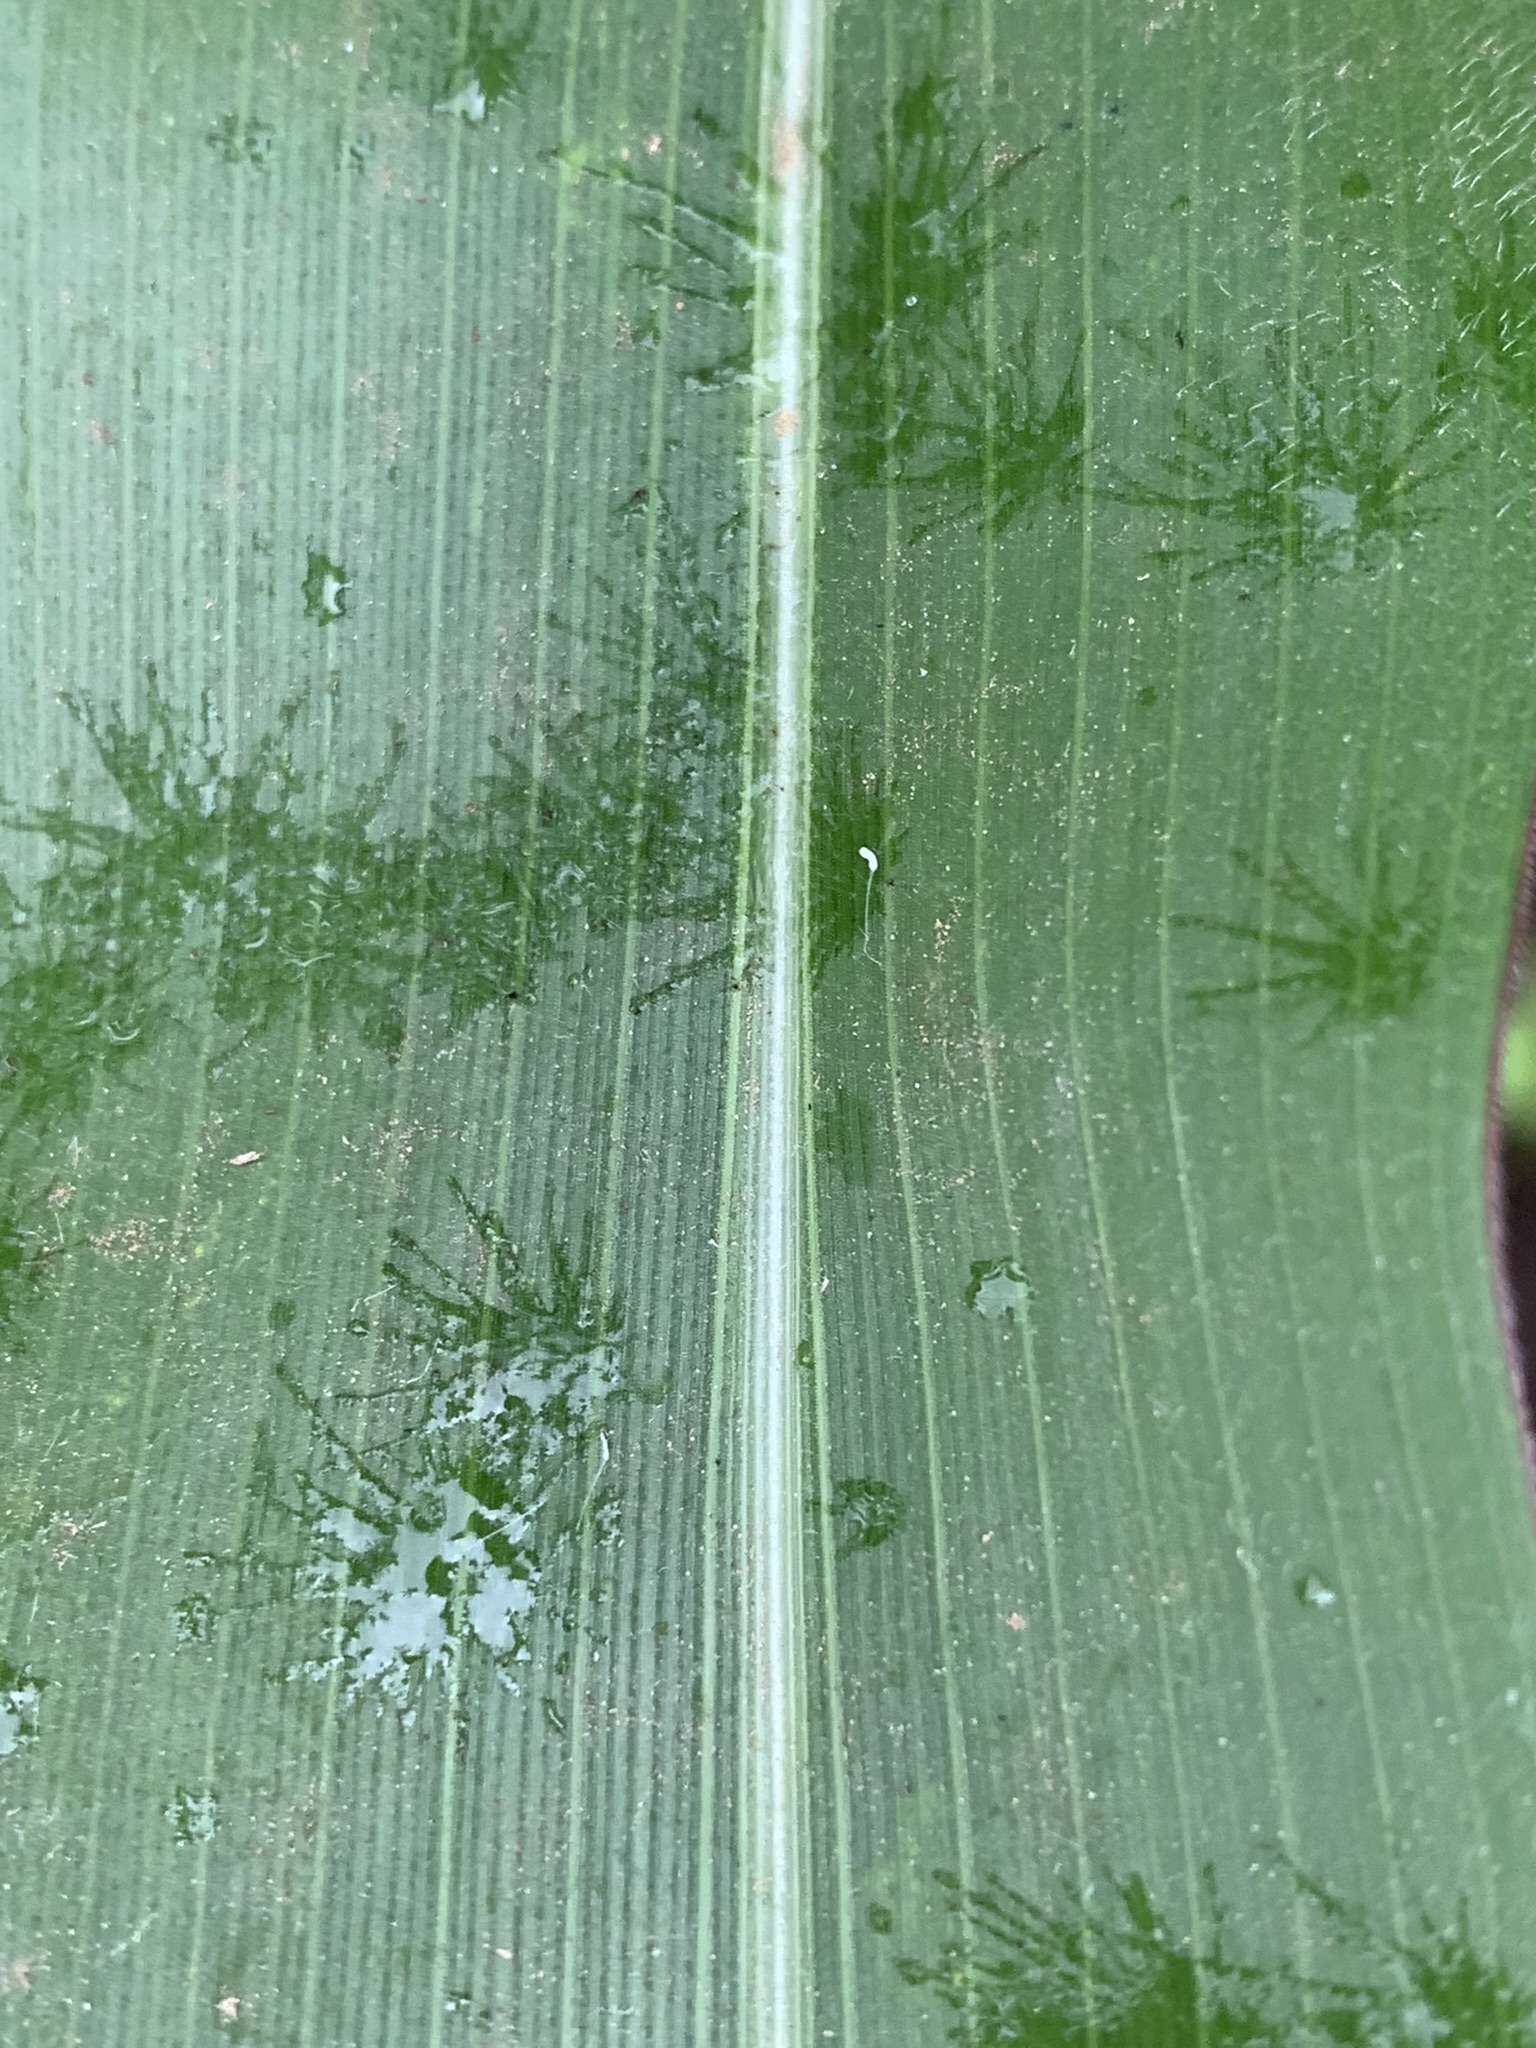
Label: Healthy